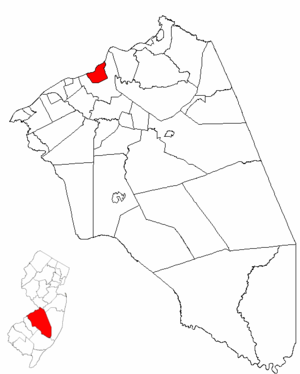
Burlington est une ville américaine située dans le comté de Burlington, dans l'État du New Jersey. Selon le recensement de 2000, sa population s’élève à 9 736 habitants.